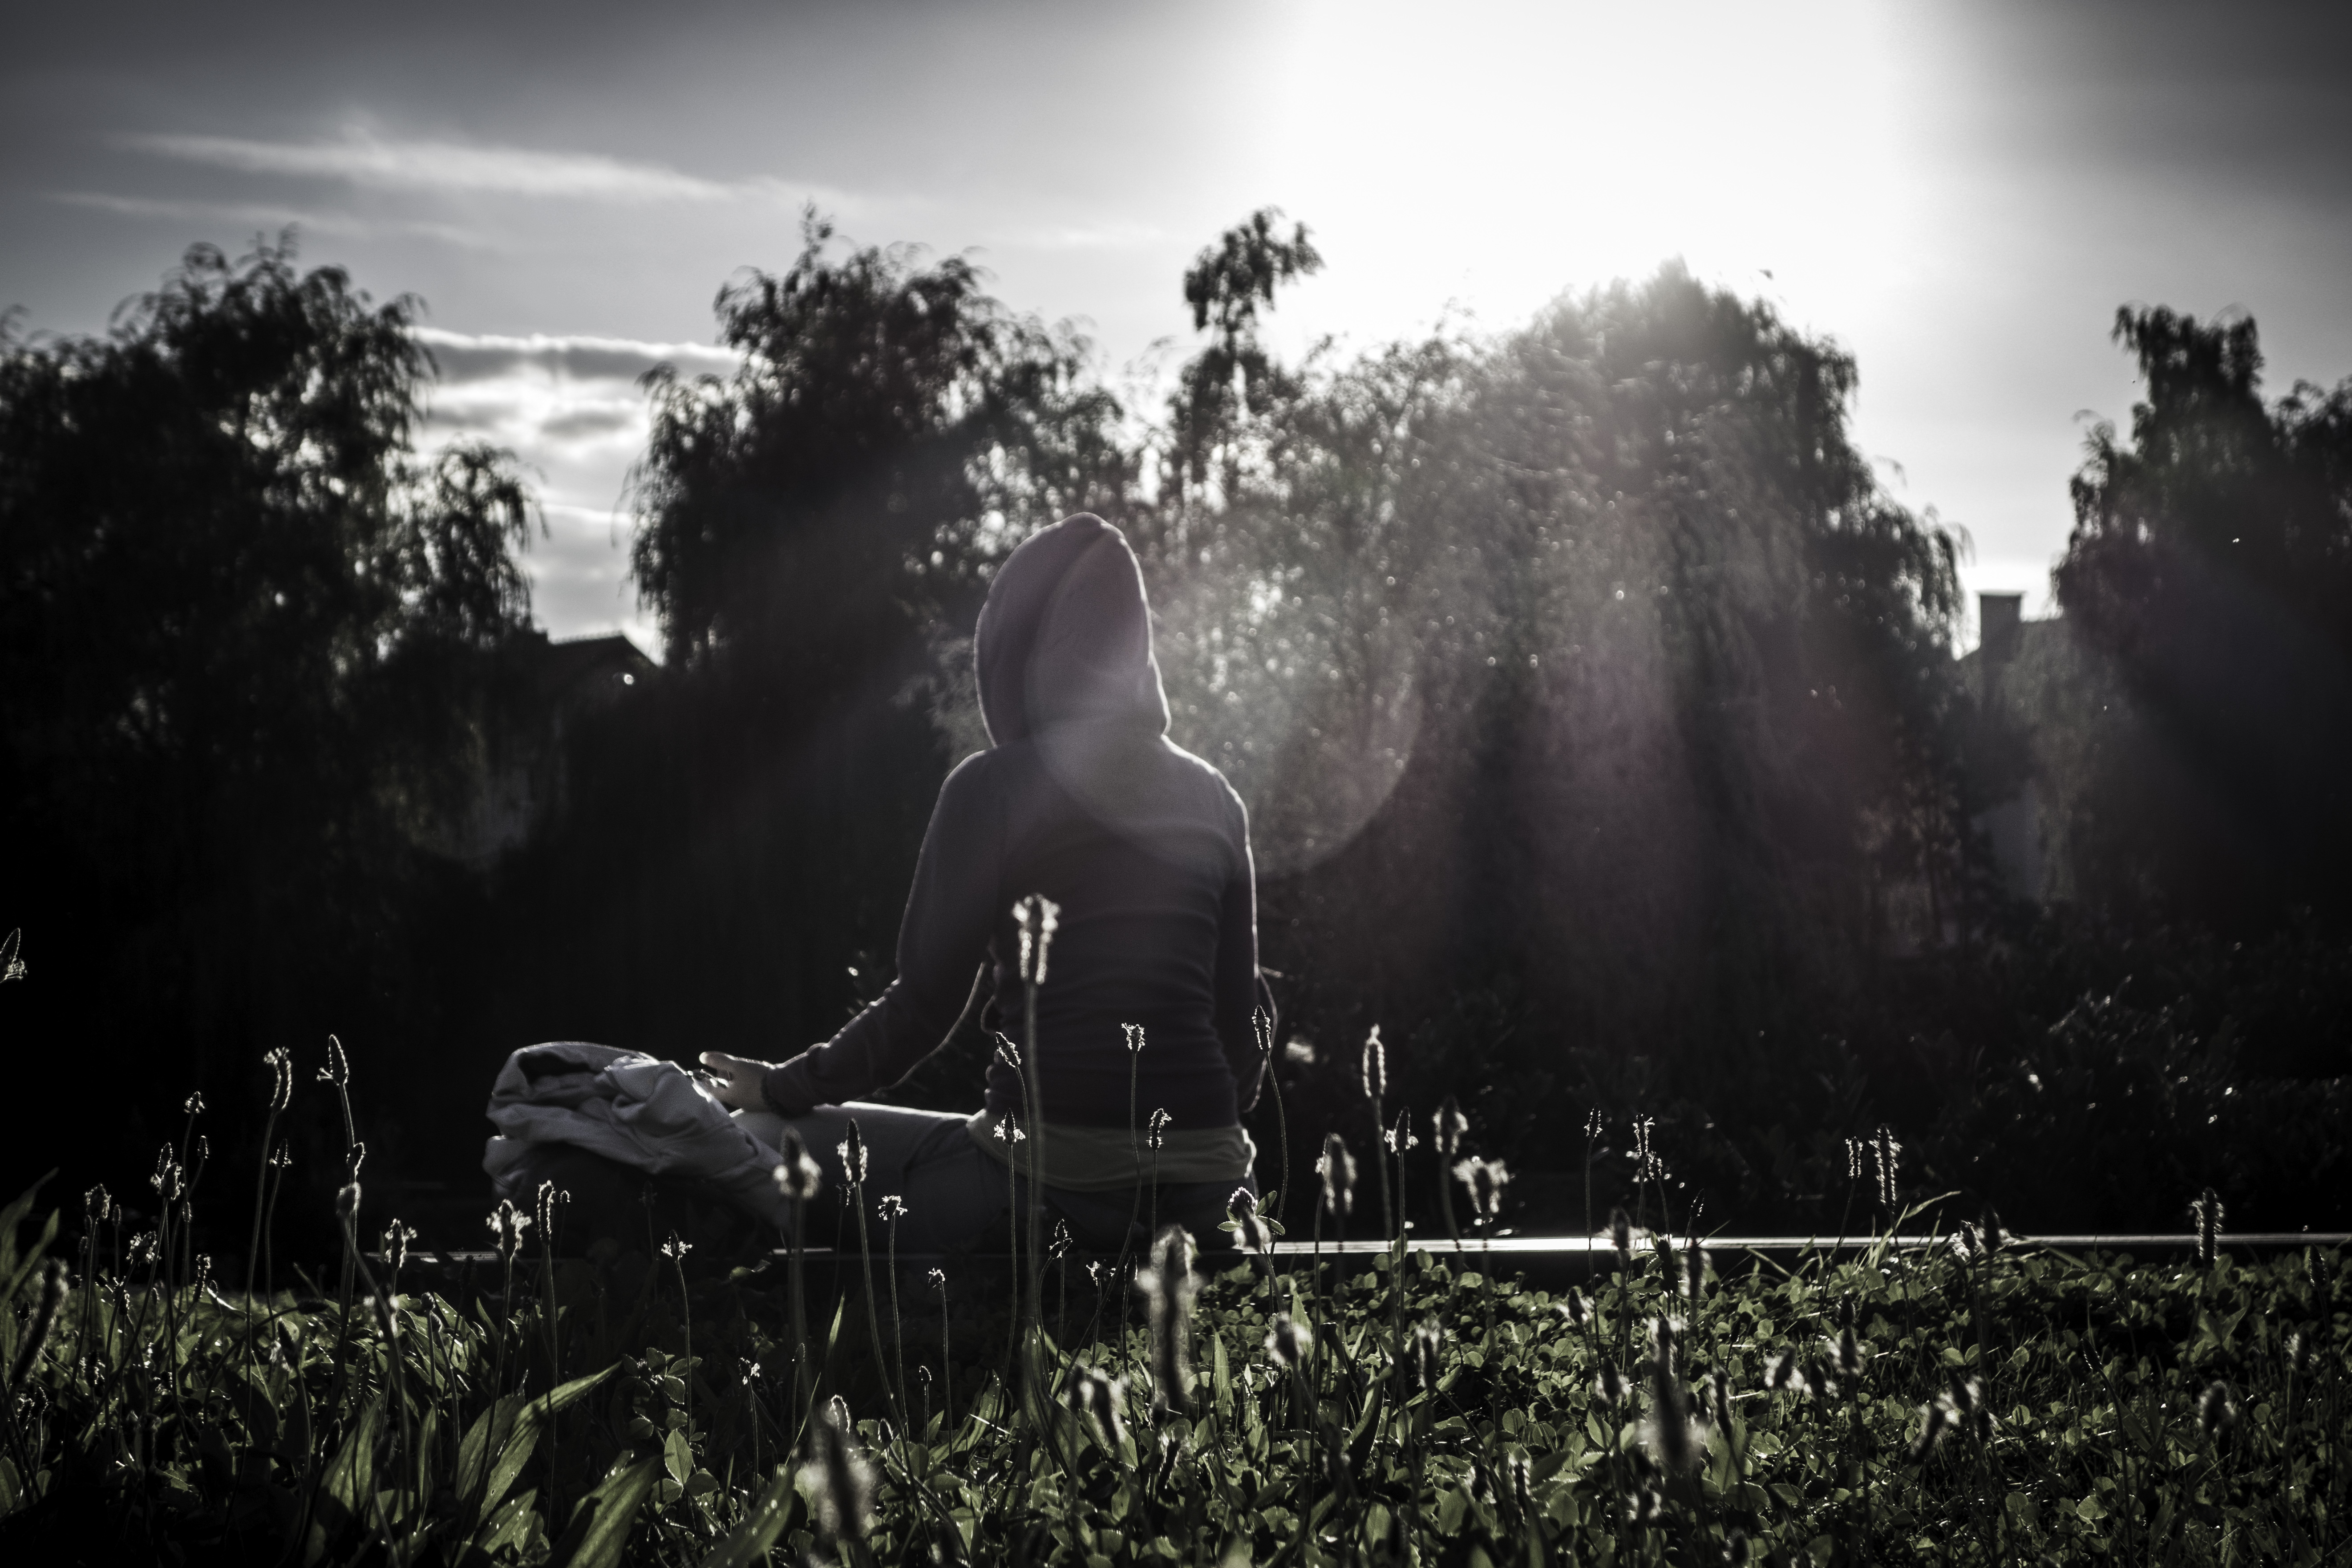
grass, sunlight, morning, evening, darkness, slowenien, ljubljana, screenshot, atmospheric phenomenon, computer wallpaper